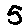
Label: 5